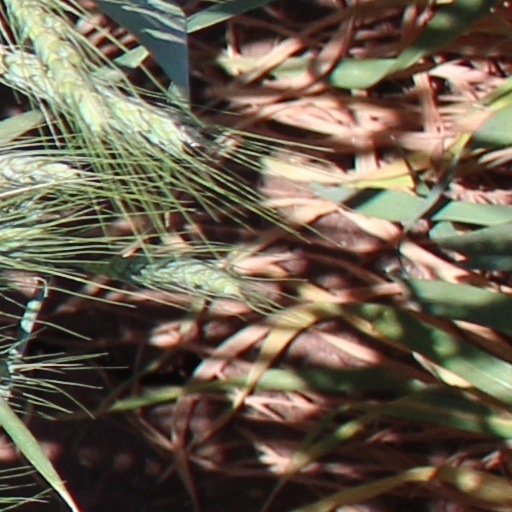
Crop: wheat